SMS Baden (1880)

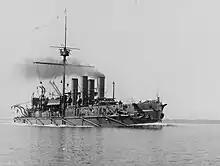
steaming at high speed, sometime after 1892

After returning to Danzig on 31 July, the ships of the fleet resumed their training exercises, which began with another mock attack on Kiel to test the coastal defense system. The Maneuver Fleet was organized on 31 August to begin the annual fleet maneuvers; it consisted of the Ironclad Squadron, the Training Ship Squadron, and two flotillas of torpedo boats. The ships once again made the voyage around Denmark from the Baltic to the North Sea for further coastal defense exercises in the Jade Bay, which were overseen by now-"VAdm" Monts. These exercises continued into mid-September; from the 11th to the 14th, Wilhelm II attended the maneuvers and took Monts' place as the commanding admiral. The Maneuver Fleet was disbanded on 14 September and four days later, the Ironclad Squadron was also disbanded for the winter. was once again decommissioned on 21 September and assigned to the Reserve Division of the Baltic Sea. On 1 October, the unit was renamed as the II Reserve Division.